Majur, Sisak-Moslavina County

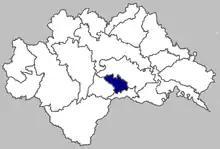
Image of Majur municipality within Sisak-Moslavina County

Majur is a settlement and a municipality in central Croatia in the Sisak-Moslavina County. It has a population of 1,185, 70.04% of whom are Croats (2011 census) and 27.26% are ethnic Serbs.